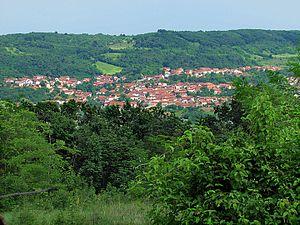
Crnomasnica est un village de Serbie situé dans la municipalité de Negotin, district de Bor. Au recensement de 2011, il comptait 198 habitants.